Flora Botton

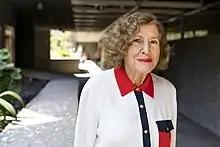
Botton in 2022

Flora Botton Beja (born 1 March 1933) is a Mexican sinologist and gender studies scholar. She was born in Greece, but acquired Spanish nationality through her parents and naturalized as Mexican after her arrival in Mexico in 1949. She was a co-founder of the gender studies and a pioneer of Oriental studies programs at El Colegio de México. She was one of the first academics to focus on China in Mexico and Latin America. Her works have widely been influential in the region and she was one of the founders of the Asociación Latinoamericana de Estudios de Asia y África (Latin-American Association of Asian and African Studies).